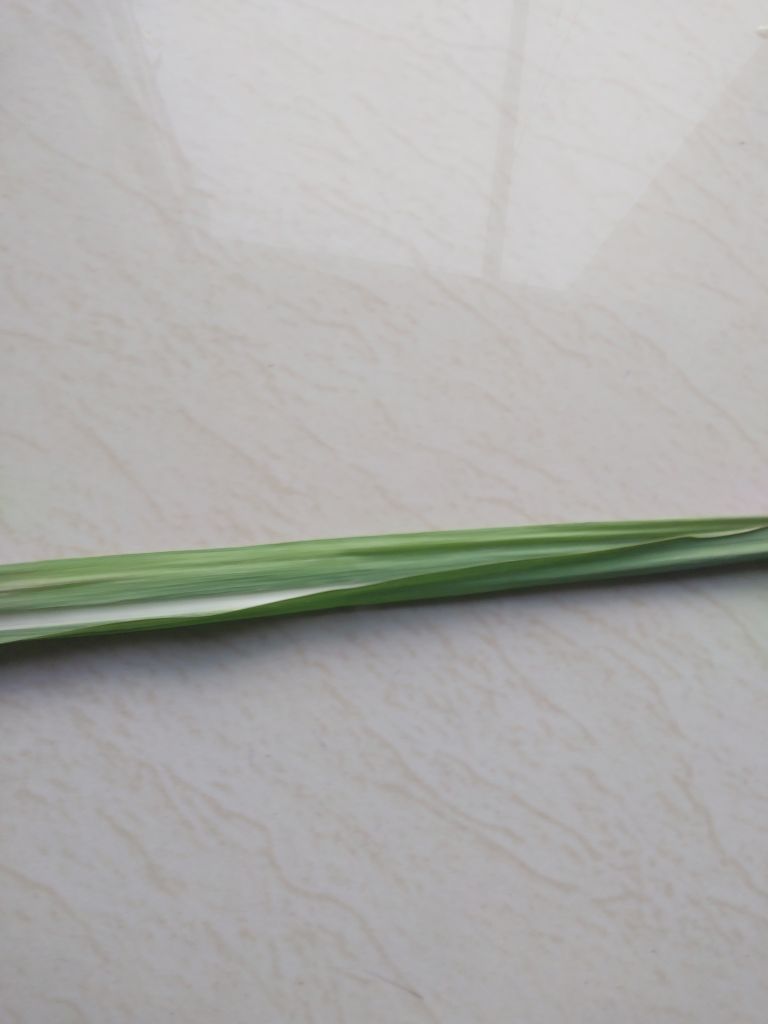
Label: Viral Disease